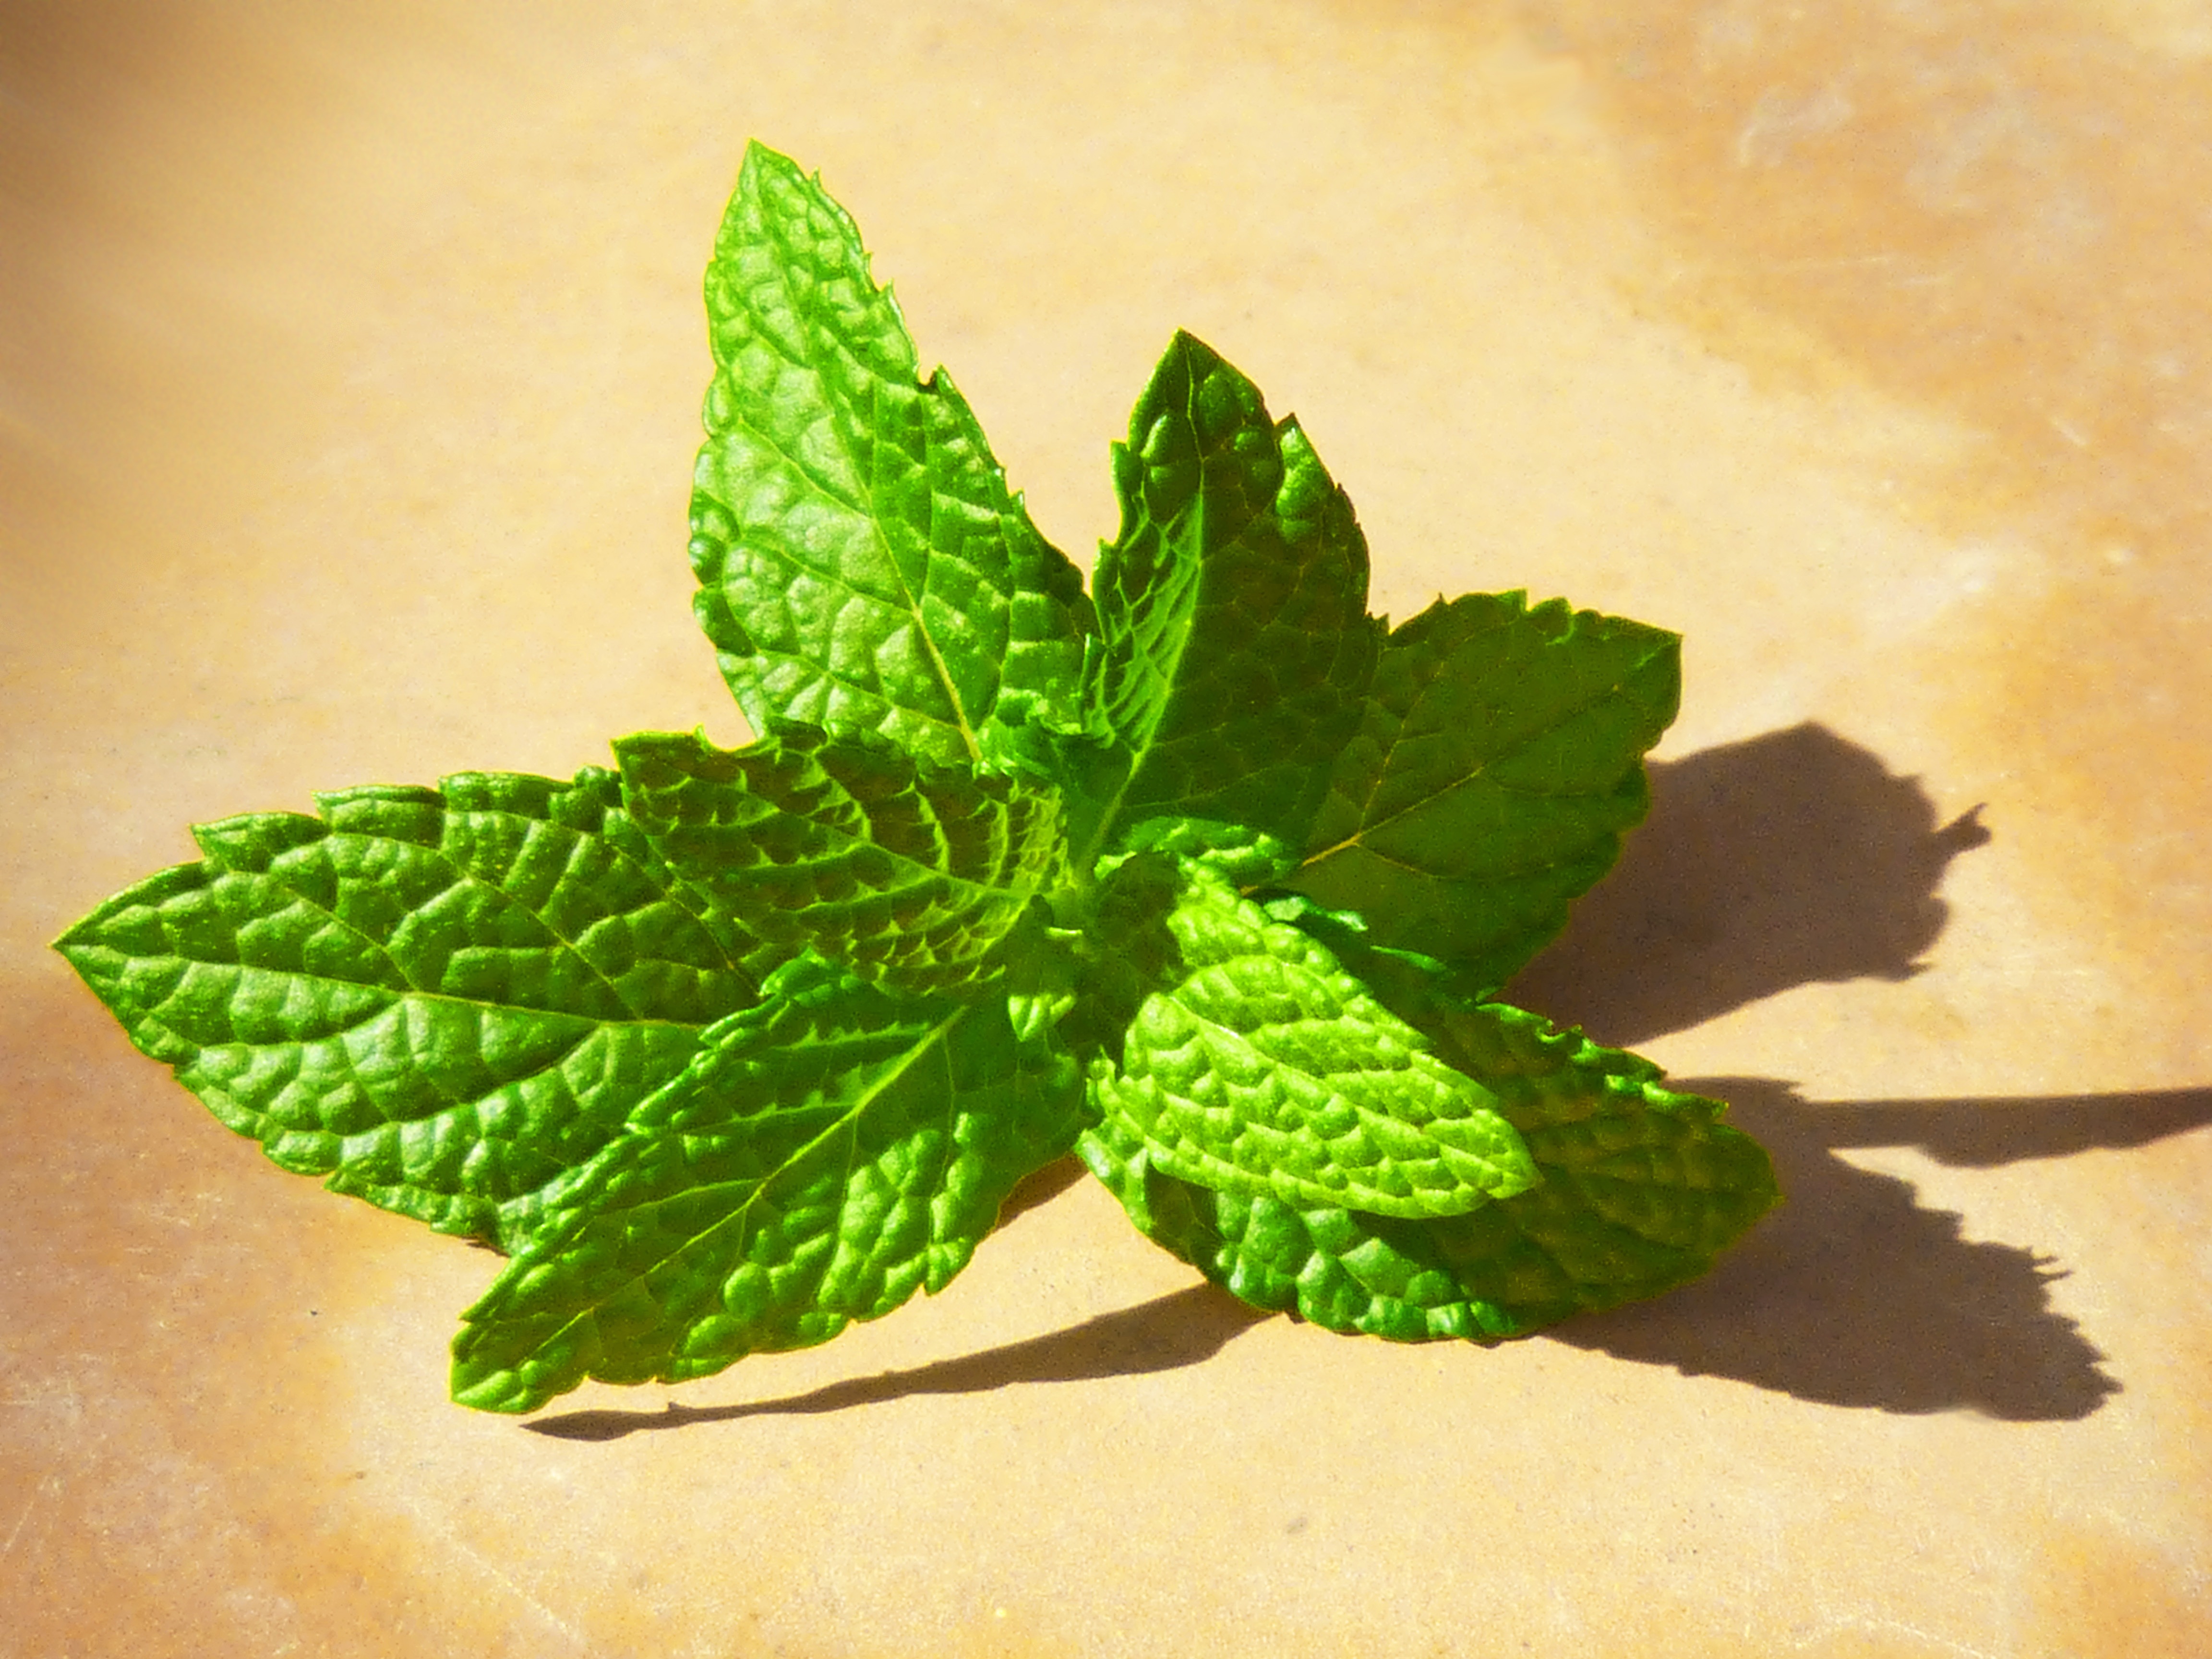
plant, leaf, flower, green, herb, produce, fresh, mint, leaves, flowering plant, annual plant, land plant